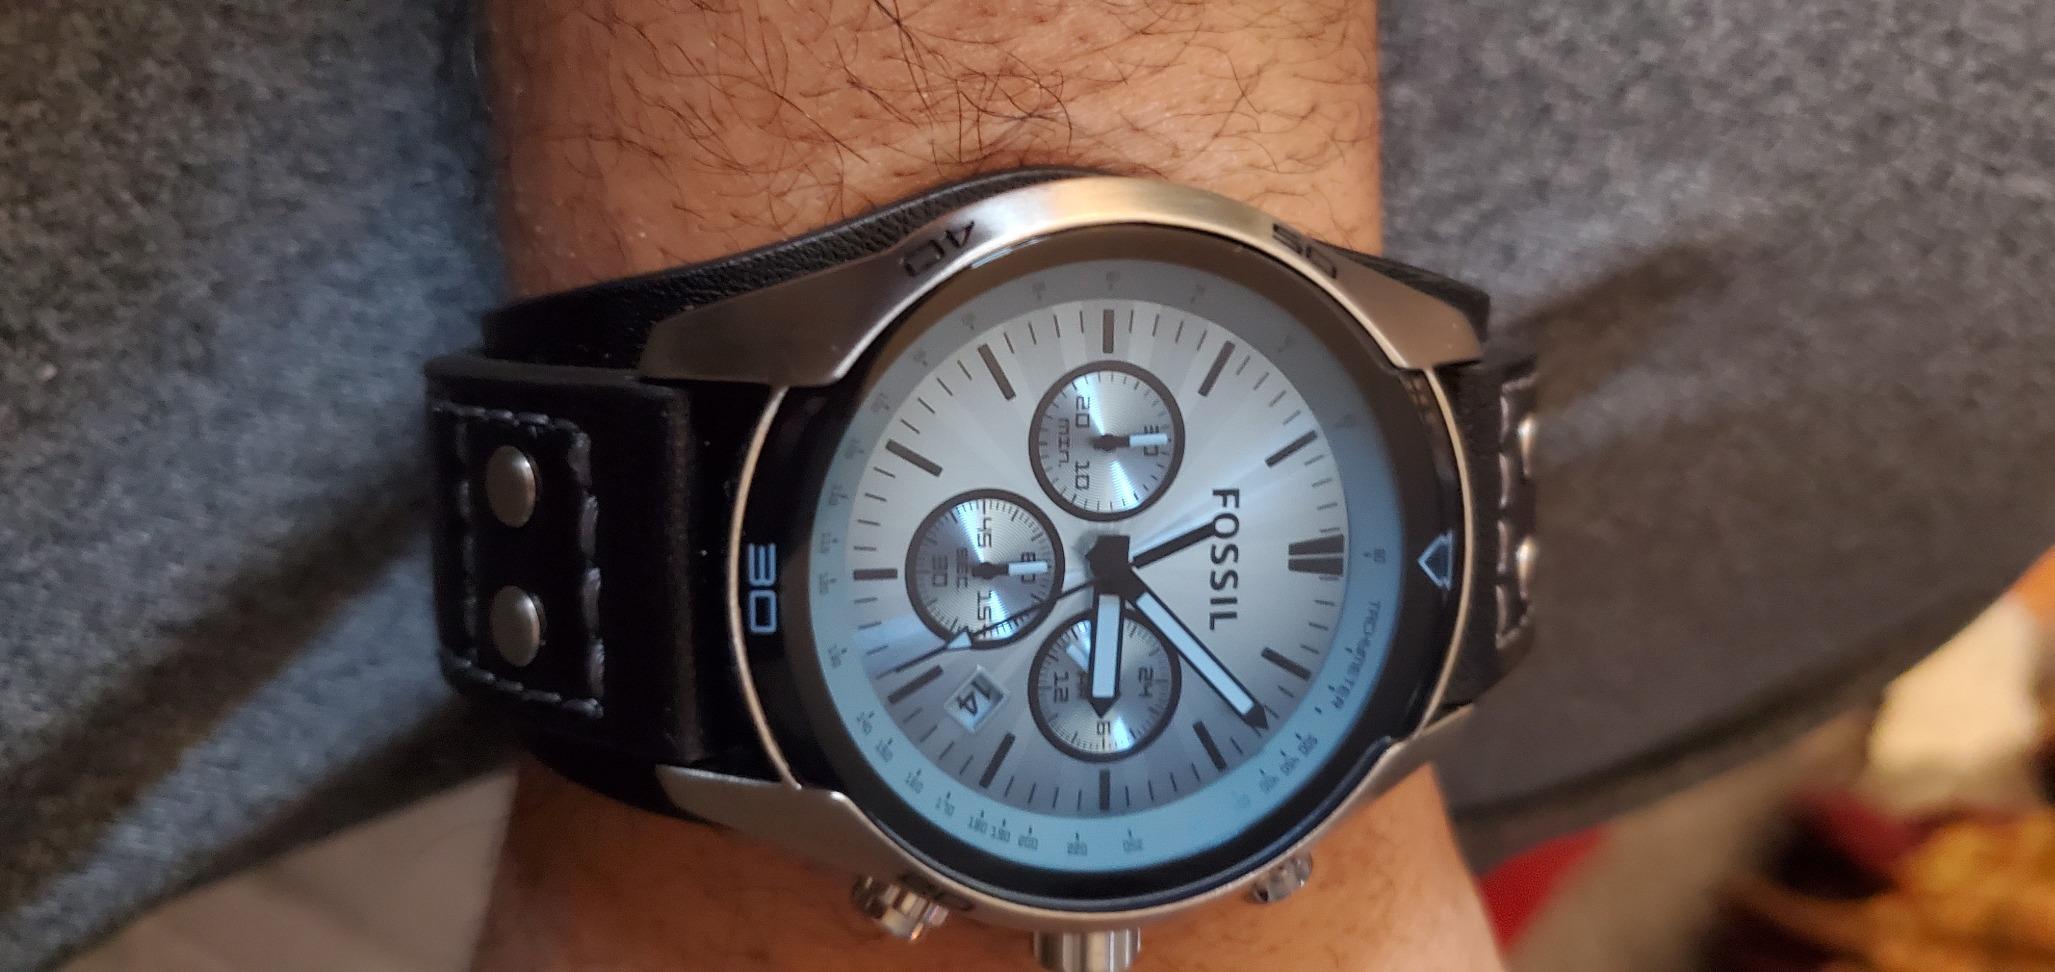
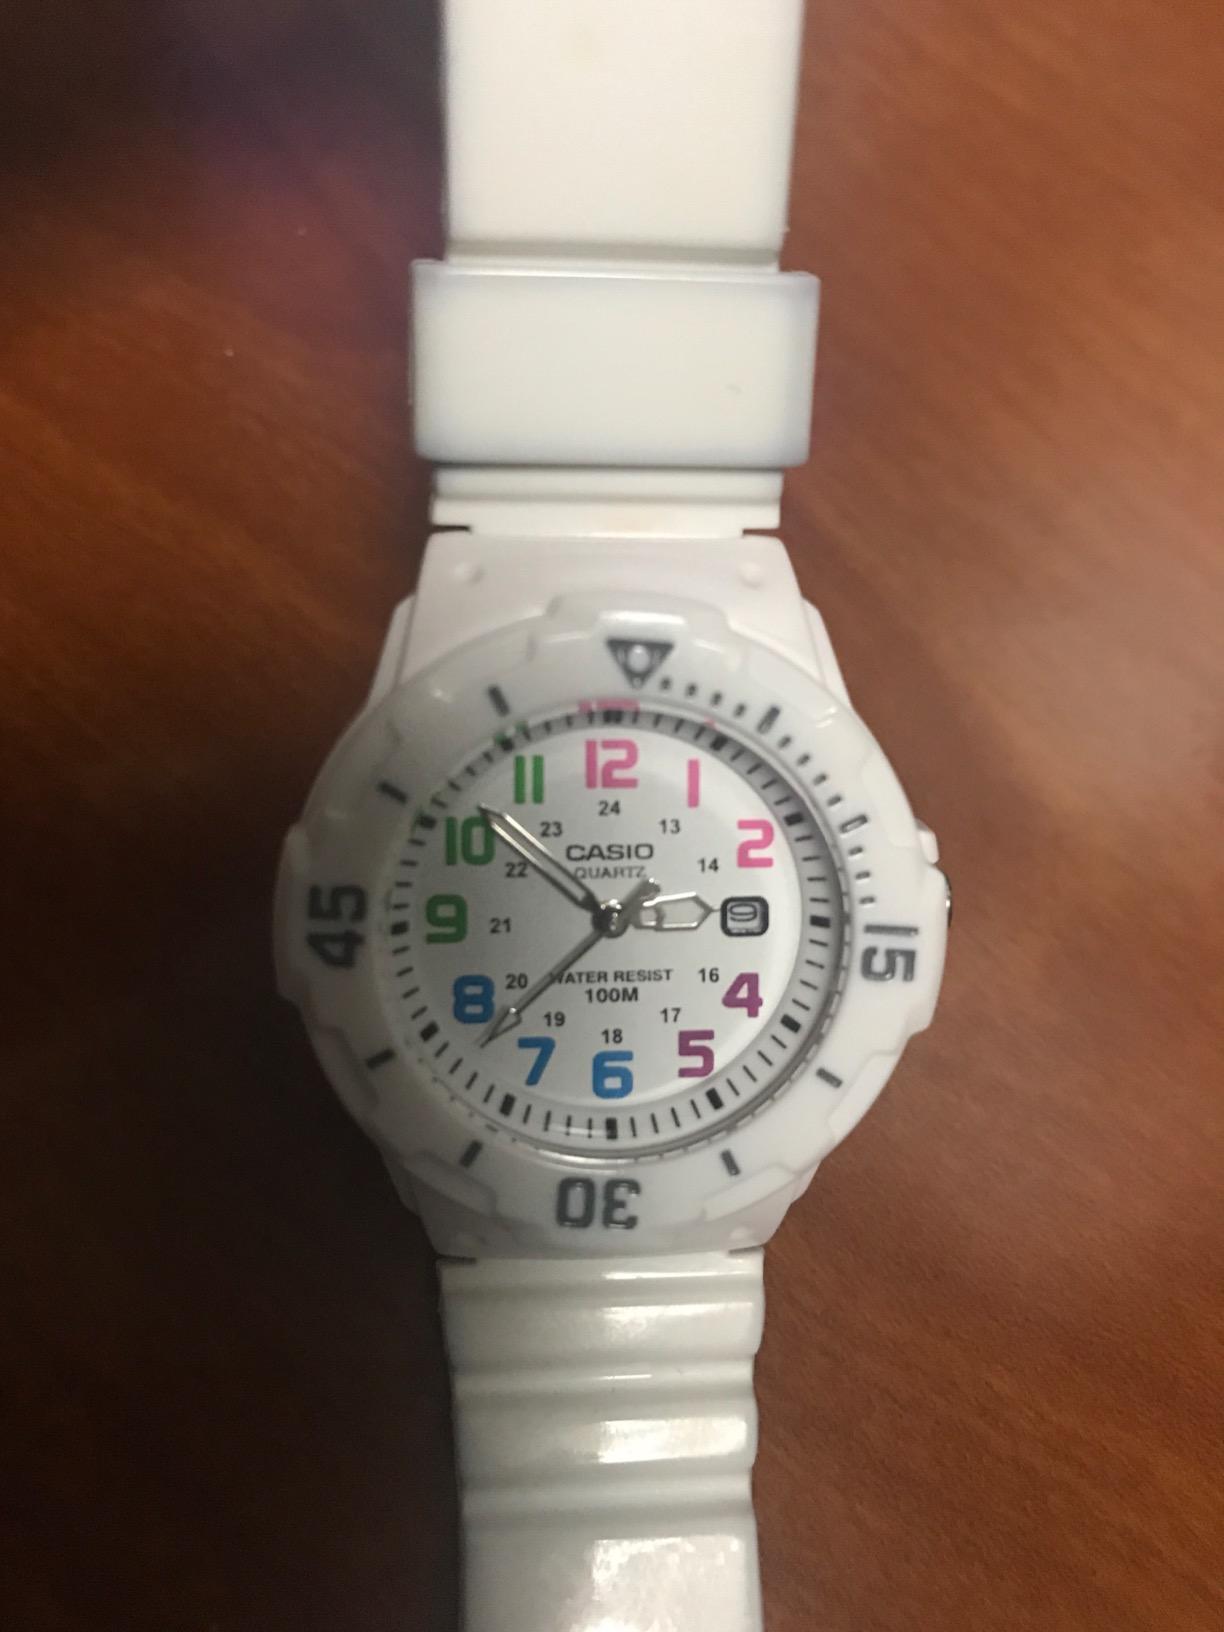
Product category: accessories_watch
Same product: no